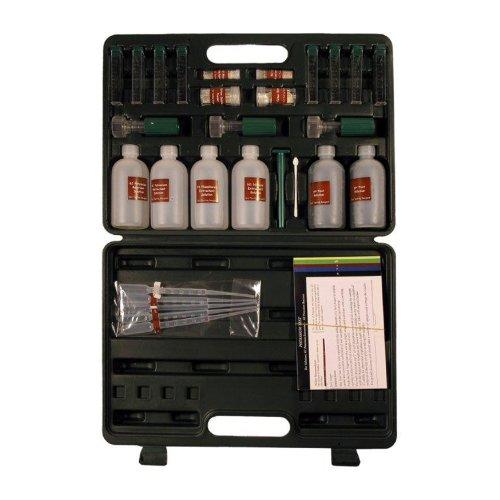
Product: Environmental Concepts 1665 Professional Soil Test Kit with 200 Tests
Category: Patio, Lawn & Garden | Gardening & Lawn Care | Hand Tools | Soil Test Kits
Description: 50 each for Soil pH, N, P, and K.
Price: $111.30